2004 in Norwegian music

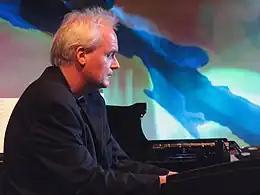
Ketil Bjornstad at the Moers Festival.

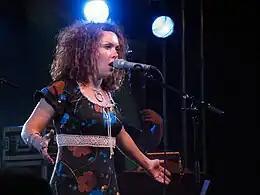
Kristin Asbjørnsen at the Moers Festival.

The following is a list of notable events and releases of the year 2004 in Norwegian music.